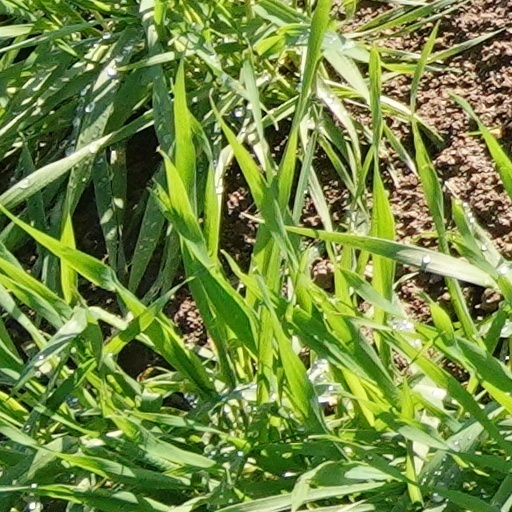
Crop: wheat